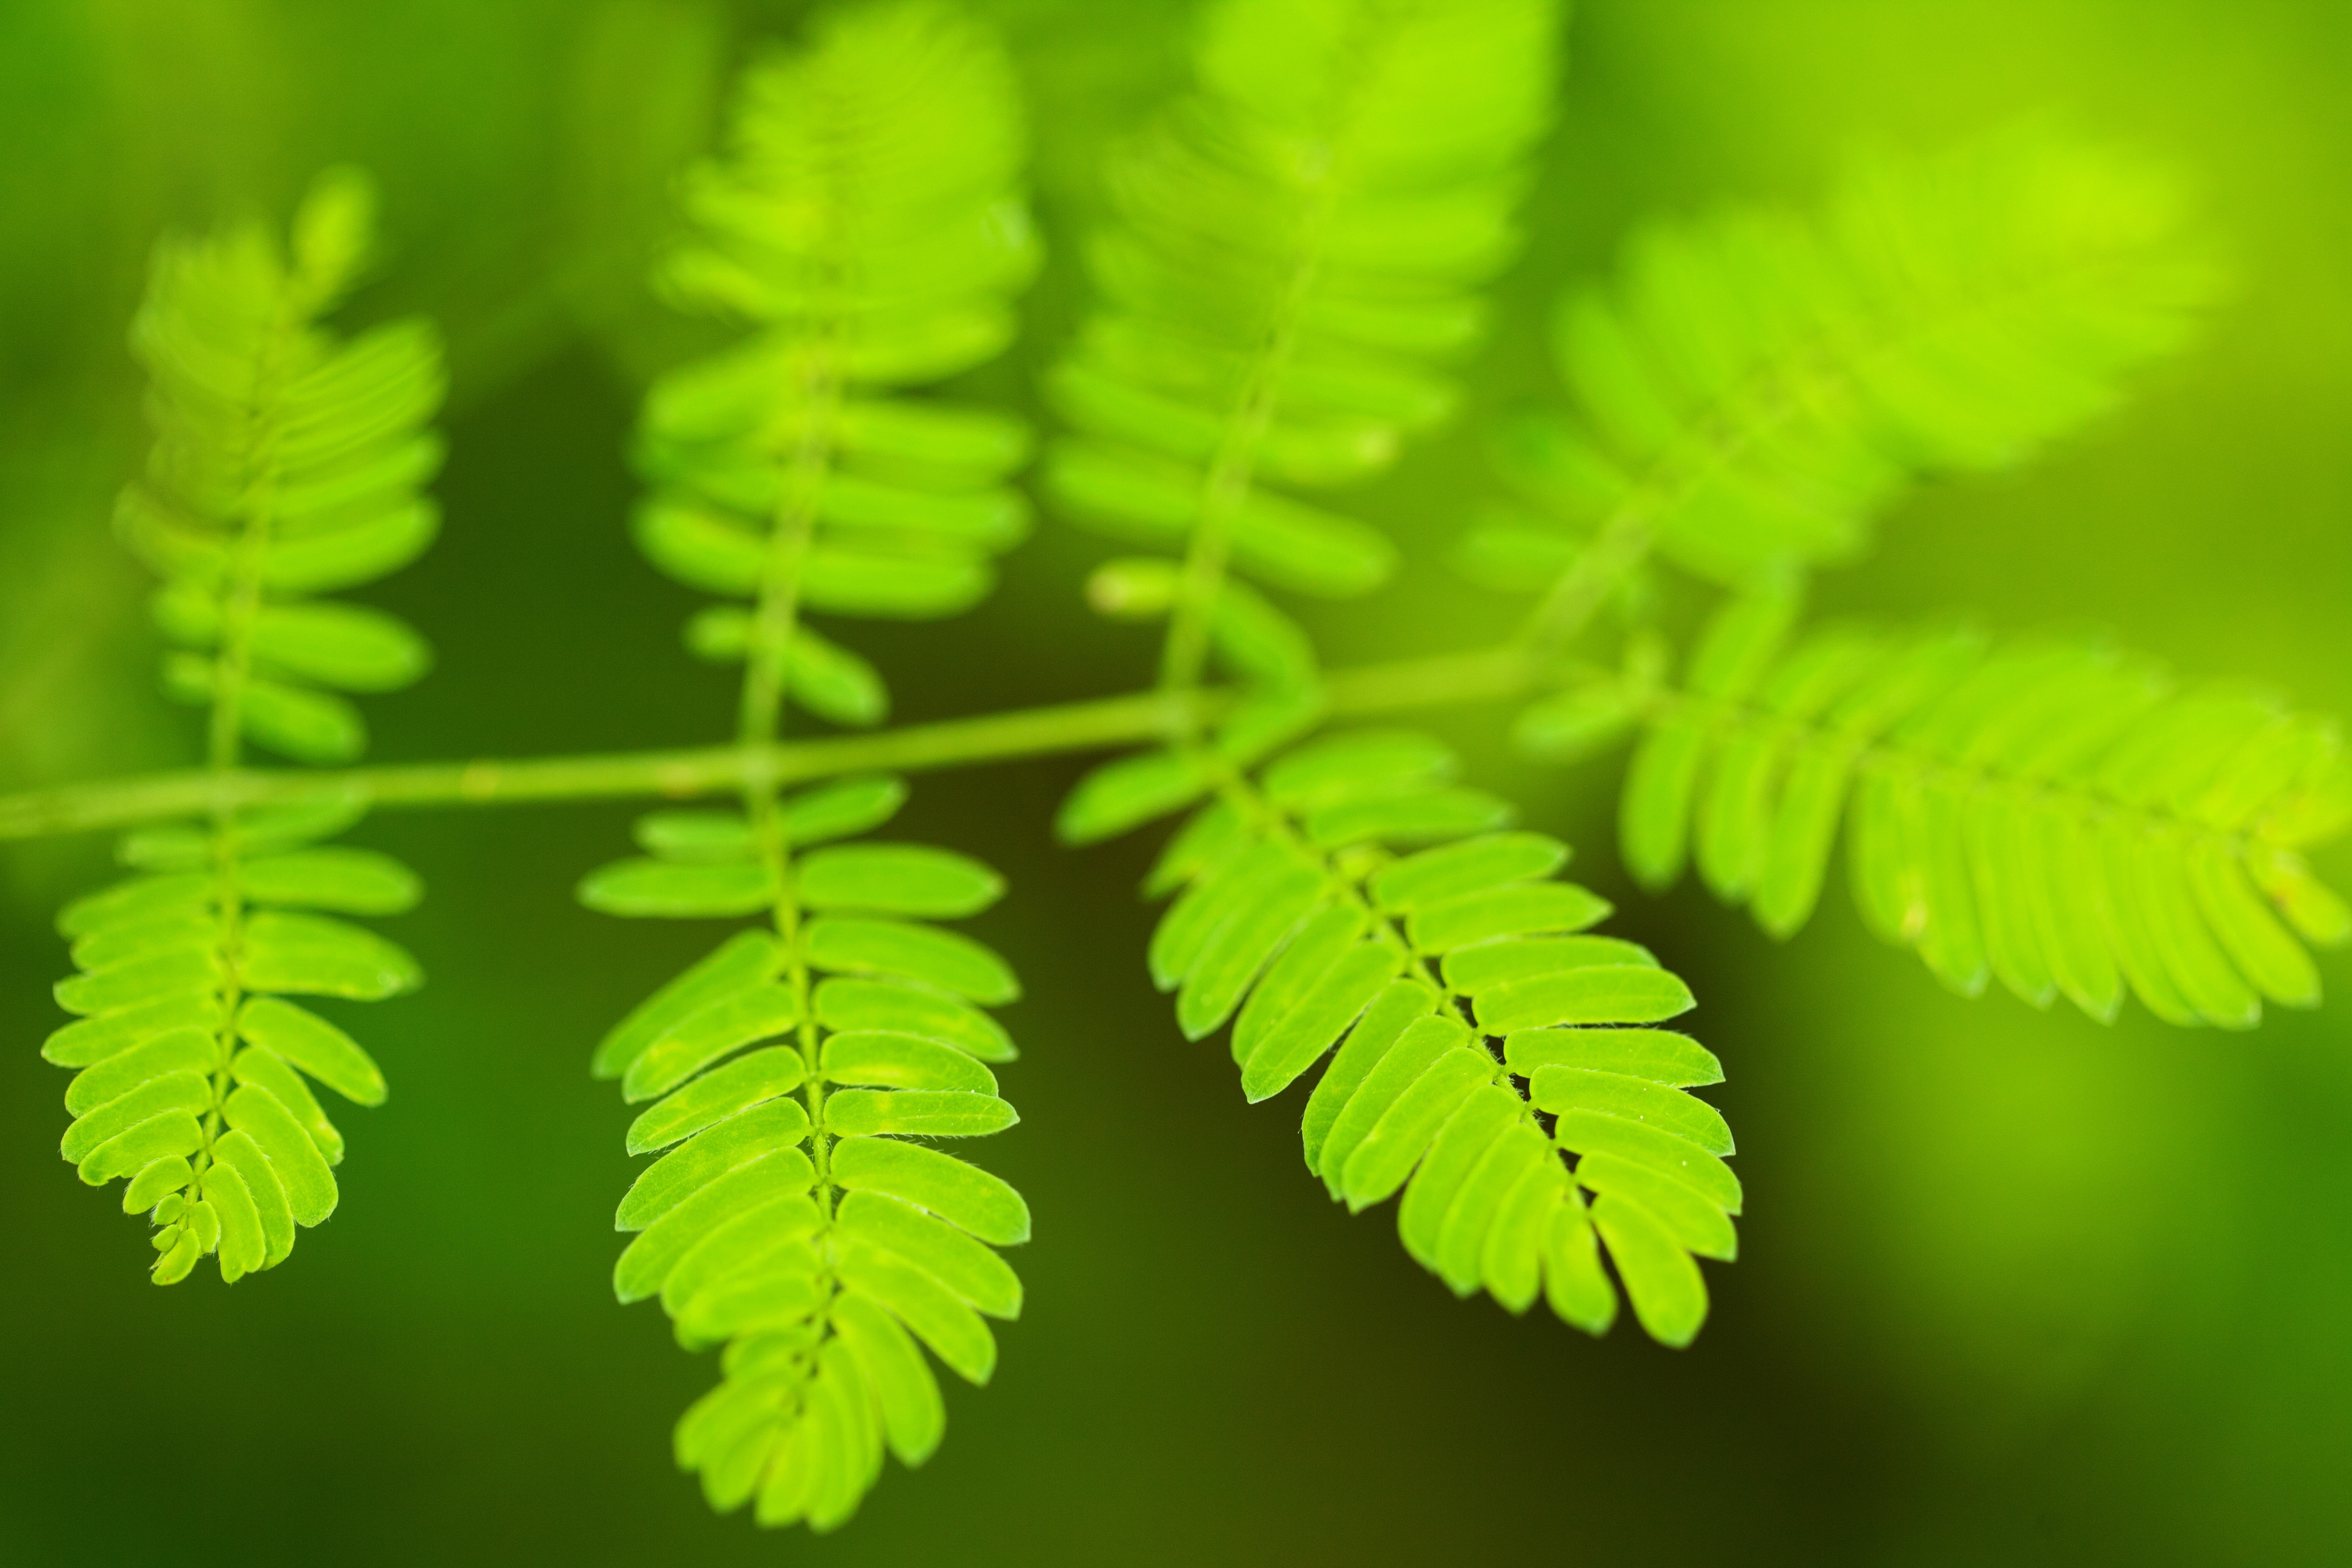
tree, nature, grass, branch, plant, leaf, flower, foliage, spring, green, macro, natural, fresh, botany, flora, fern, freshness, eco, ecology, close up, background, bright, detail, vibrant, mimosa, macro photography, plant stem, woody plant, land plant, ferns and horsetails, vascular plant